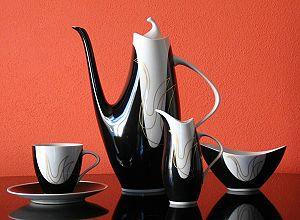
Jaroslav Ježek est un designer tchèque. Ježek a été l’un des fondateurs du « style bruxellois », un mouvement important du design tchèque des années 1950 et 1960. Ježek a créé 52 services en porcelaine et les dessins de plus de 100 sculptures.
La porcelaine est une céramique fine et translucide qui, si elle est produite à partir du kaolin par cuisson à plus de 1 200 °C, prend le nom plus précis de porcelaine dure. Elle est majoritairement utilisée dans les arts de la table.